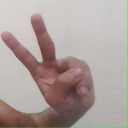
अक्षर: ऐ